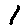
Label: 1